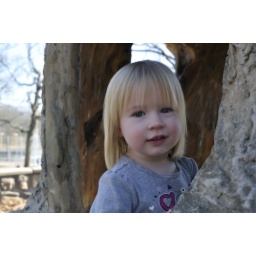
Nikon D5000, 35mm F/1.8, SB-600 in tree house fired with Su-800 Commander. Sun to my back.